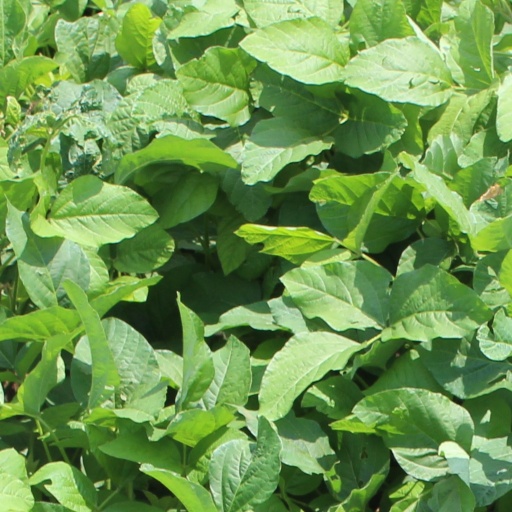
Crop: soybean